Kaithi (2019 film)

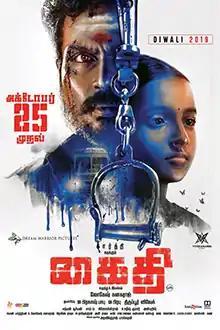
Theatrical release poster

Kaithi is a 2019 Indian Tamil-language action thriller film directed by Lokesh Kanagaraj. Produced by Dream Warrior Pictures and Vivekananda Pictures, it is the first instalment in the Lokesh Cinematic Universe. The film stars Karthi in the titular role, alongside Narain, Arjun Das, Harish Uthaman, George Maryan and Dheena. In the film, taking place mainly within one night, a recently released prisoner drives poisoned policemen to a hospital while evading criminals, in exchange for meeting his daughter.